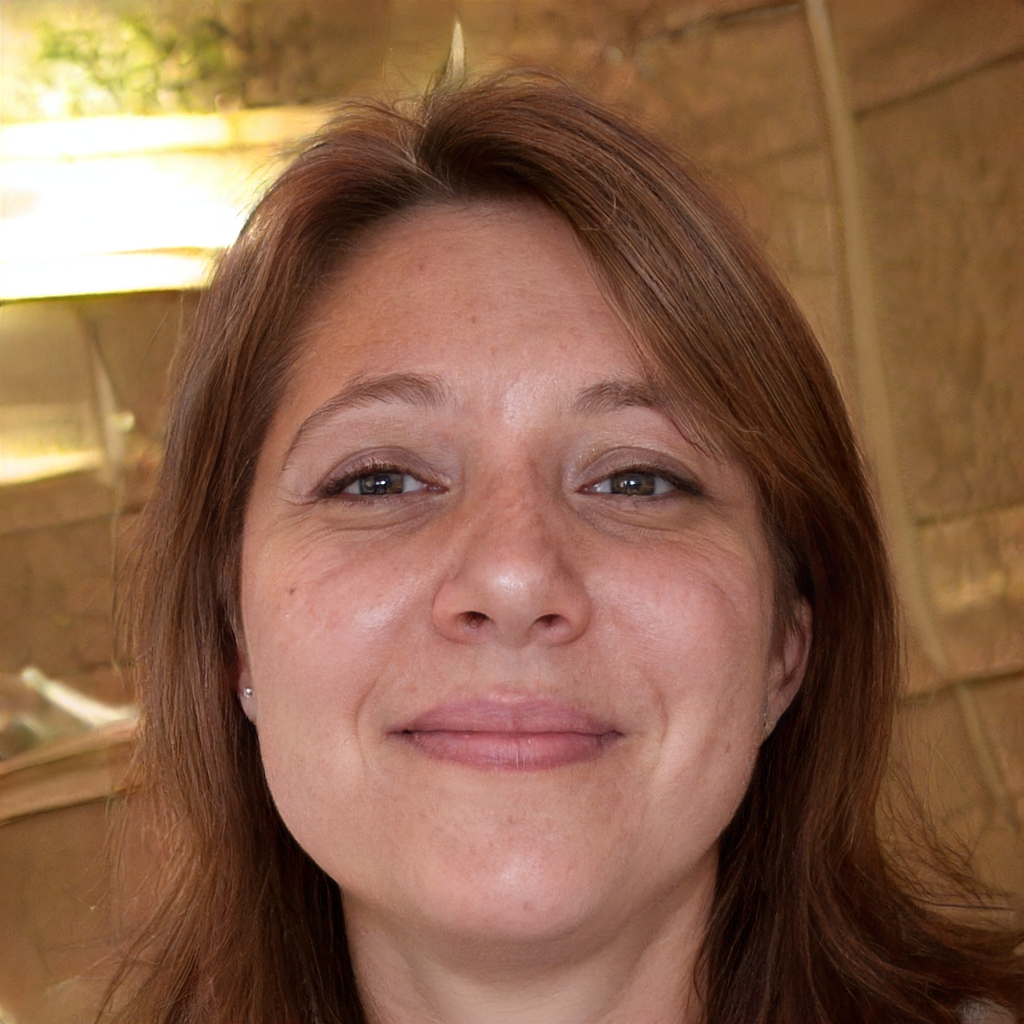
Portrait style: Real Portrait